Gettysburg Battlefield Historic District

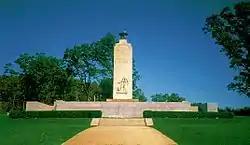
The Eternal Light Peace Memorial was unveiled at the 1938 Gettysburg reunion.

Historical events regarding the district's registered/documented properties include the famous 1863 Battle of Gettysburg and Gettysburg Address, and the subsequent Gettysburg Battlefield memorial development, historic commemorations, and addition of visitor services during the . Events preceding the battle include the prehistoric geomorphological events which formed the battlefield terrain that was an integral part of the battle, as well as the construction of structures subsequently associated with the battle. Notable antebellum structures that no longer exist include the 1761 Samuel Gettys tavern, as well as the McAllister Mill along Rock Creek used by the Underground Railroad. The 1776 Dobbin House Tavern was outside of the borough when it was surveyed in 1785, and the 1786 Brafferton Inn (Hoke-Codori House) is the "oldest deeded house in downtown Gettysburg". The pub (Quinn's 1859 "Railroad Store", 1924 Mitchell's Restaurant) on the northeast of the center square subsequently burned and has been restored. By 1934, the first National Park Service Parkitecture of Gettysburg granite had been completed near The Pennsylvania State Memorial.